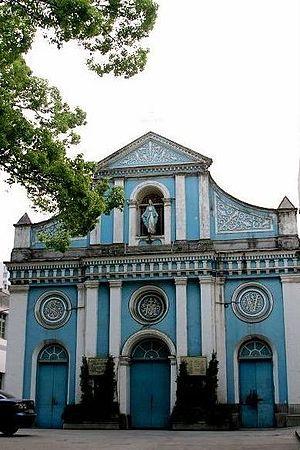
L'archidiocèse de Hangzhou est un siège métropolitain de l'Église catholique en Chine. En 1950, il comptait 27.003 baptisés pour 6.467.246 habitants. Le siège est juridiquement vacant.